Anja Osterman

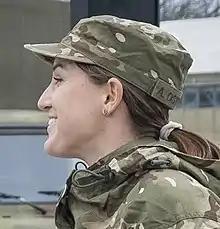
Osterman in 2021

She won a medal at the 2019 ICF Canoe Sprint World Championships.